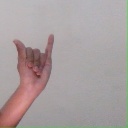
अक्षर: य